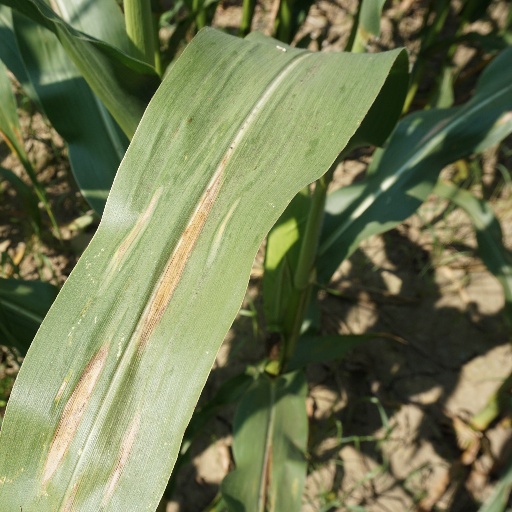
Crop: maize; corn